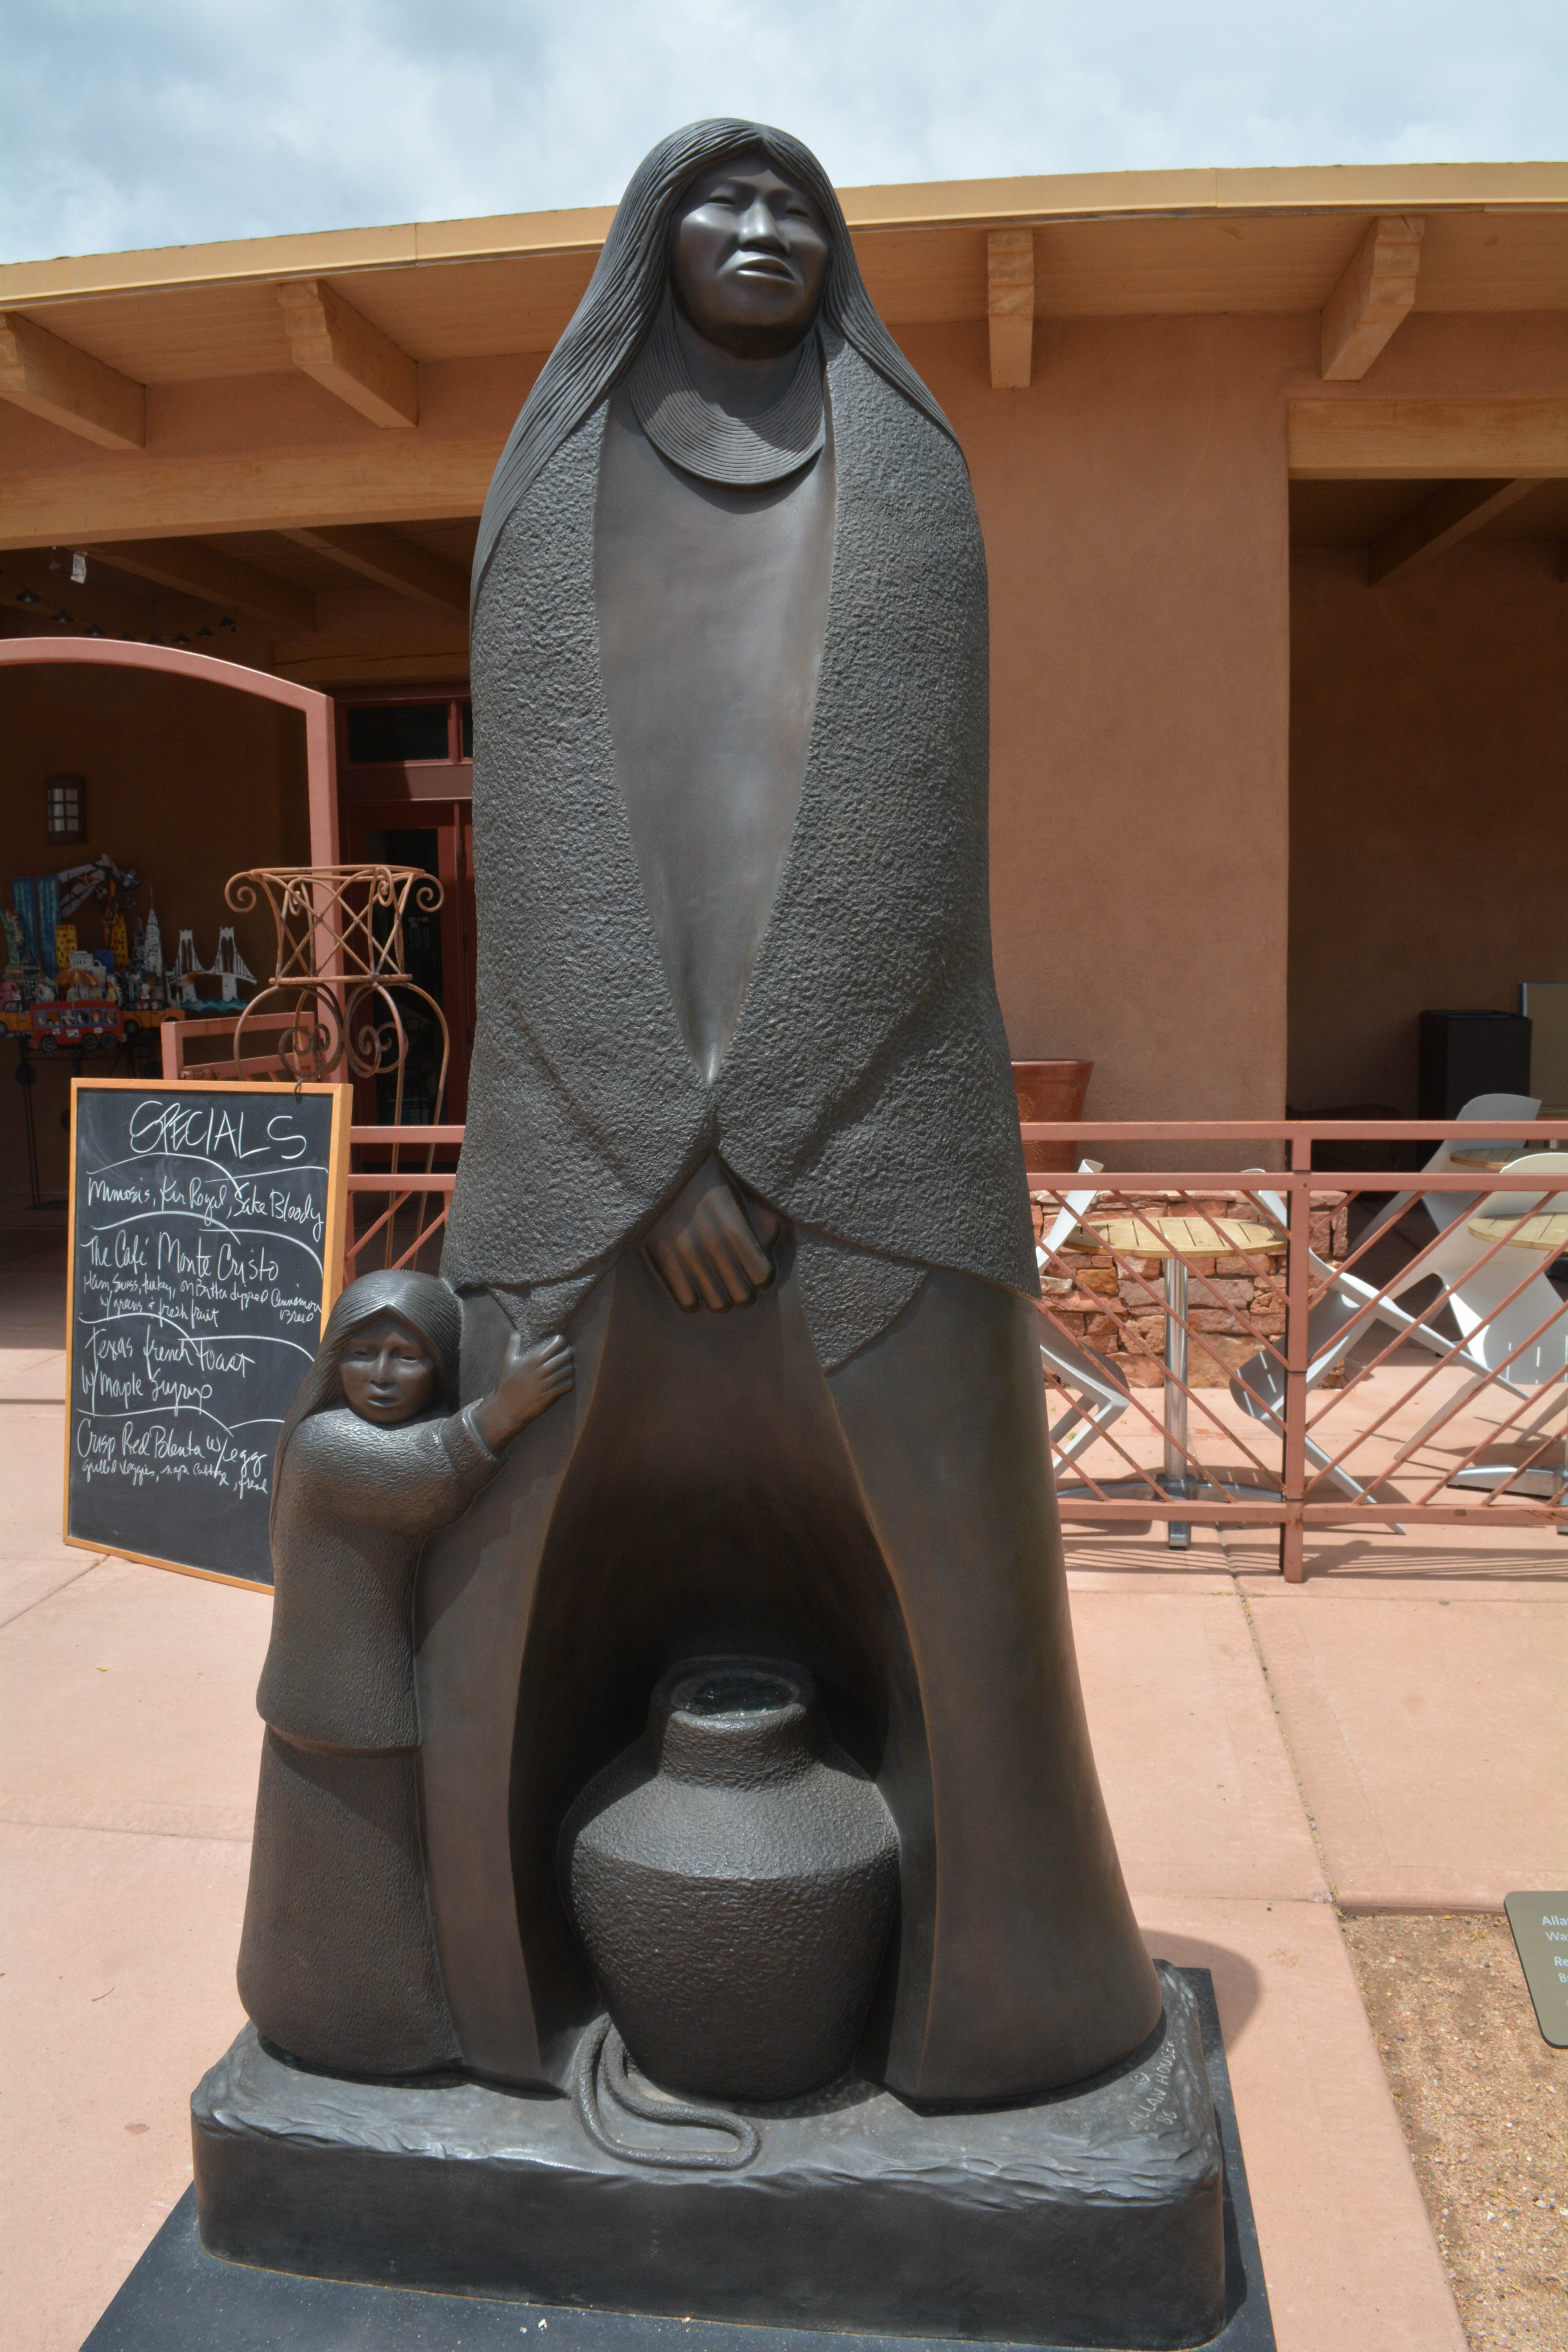
monument, statue, sculpture, art, temple, carving